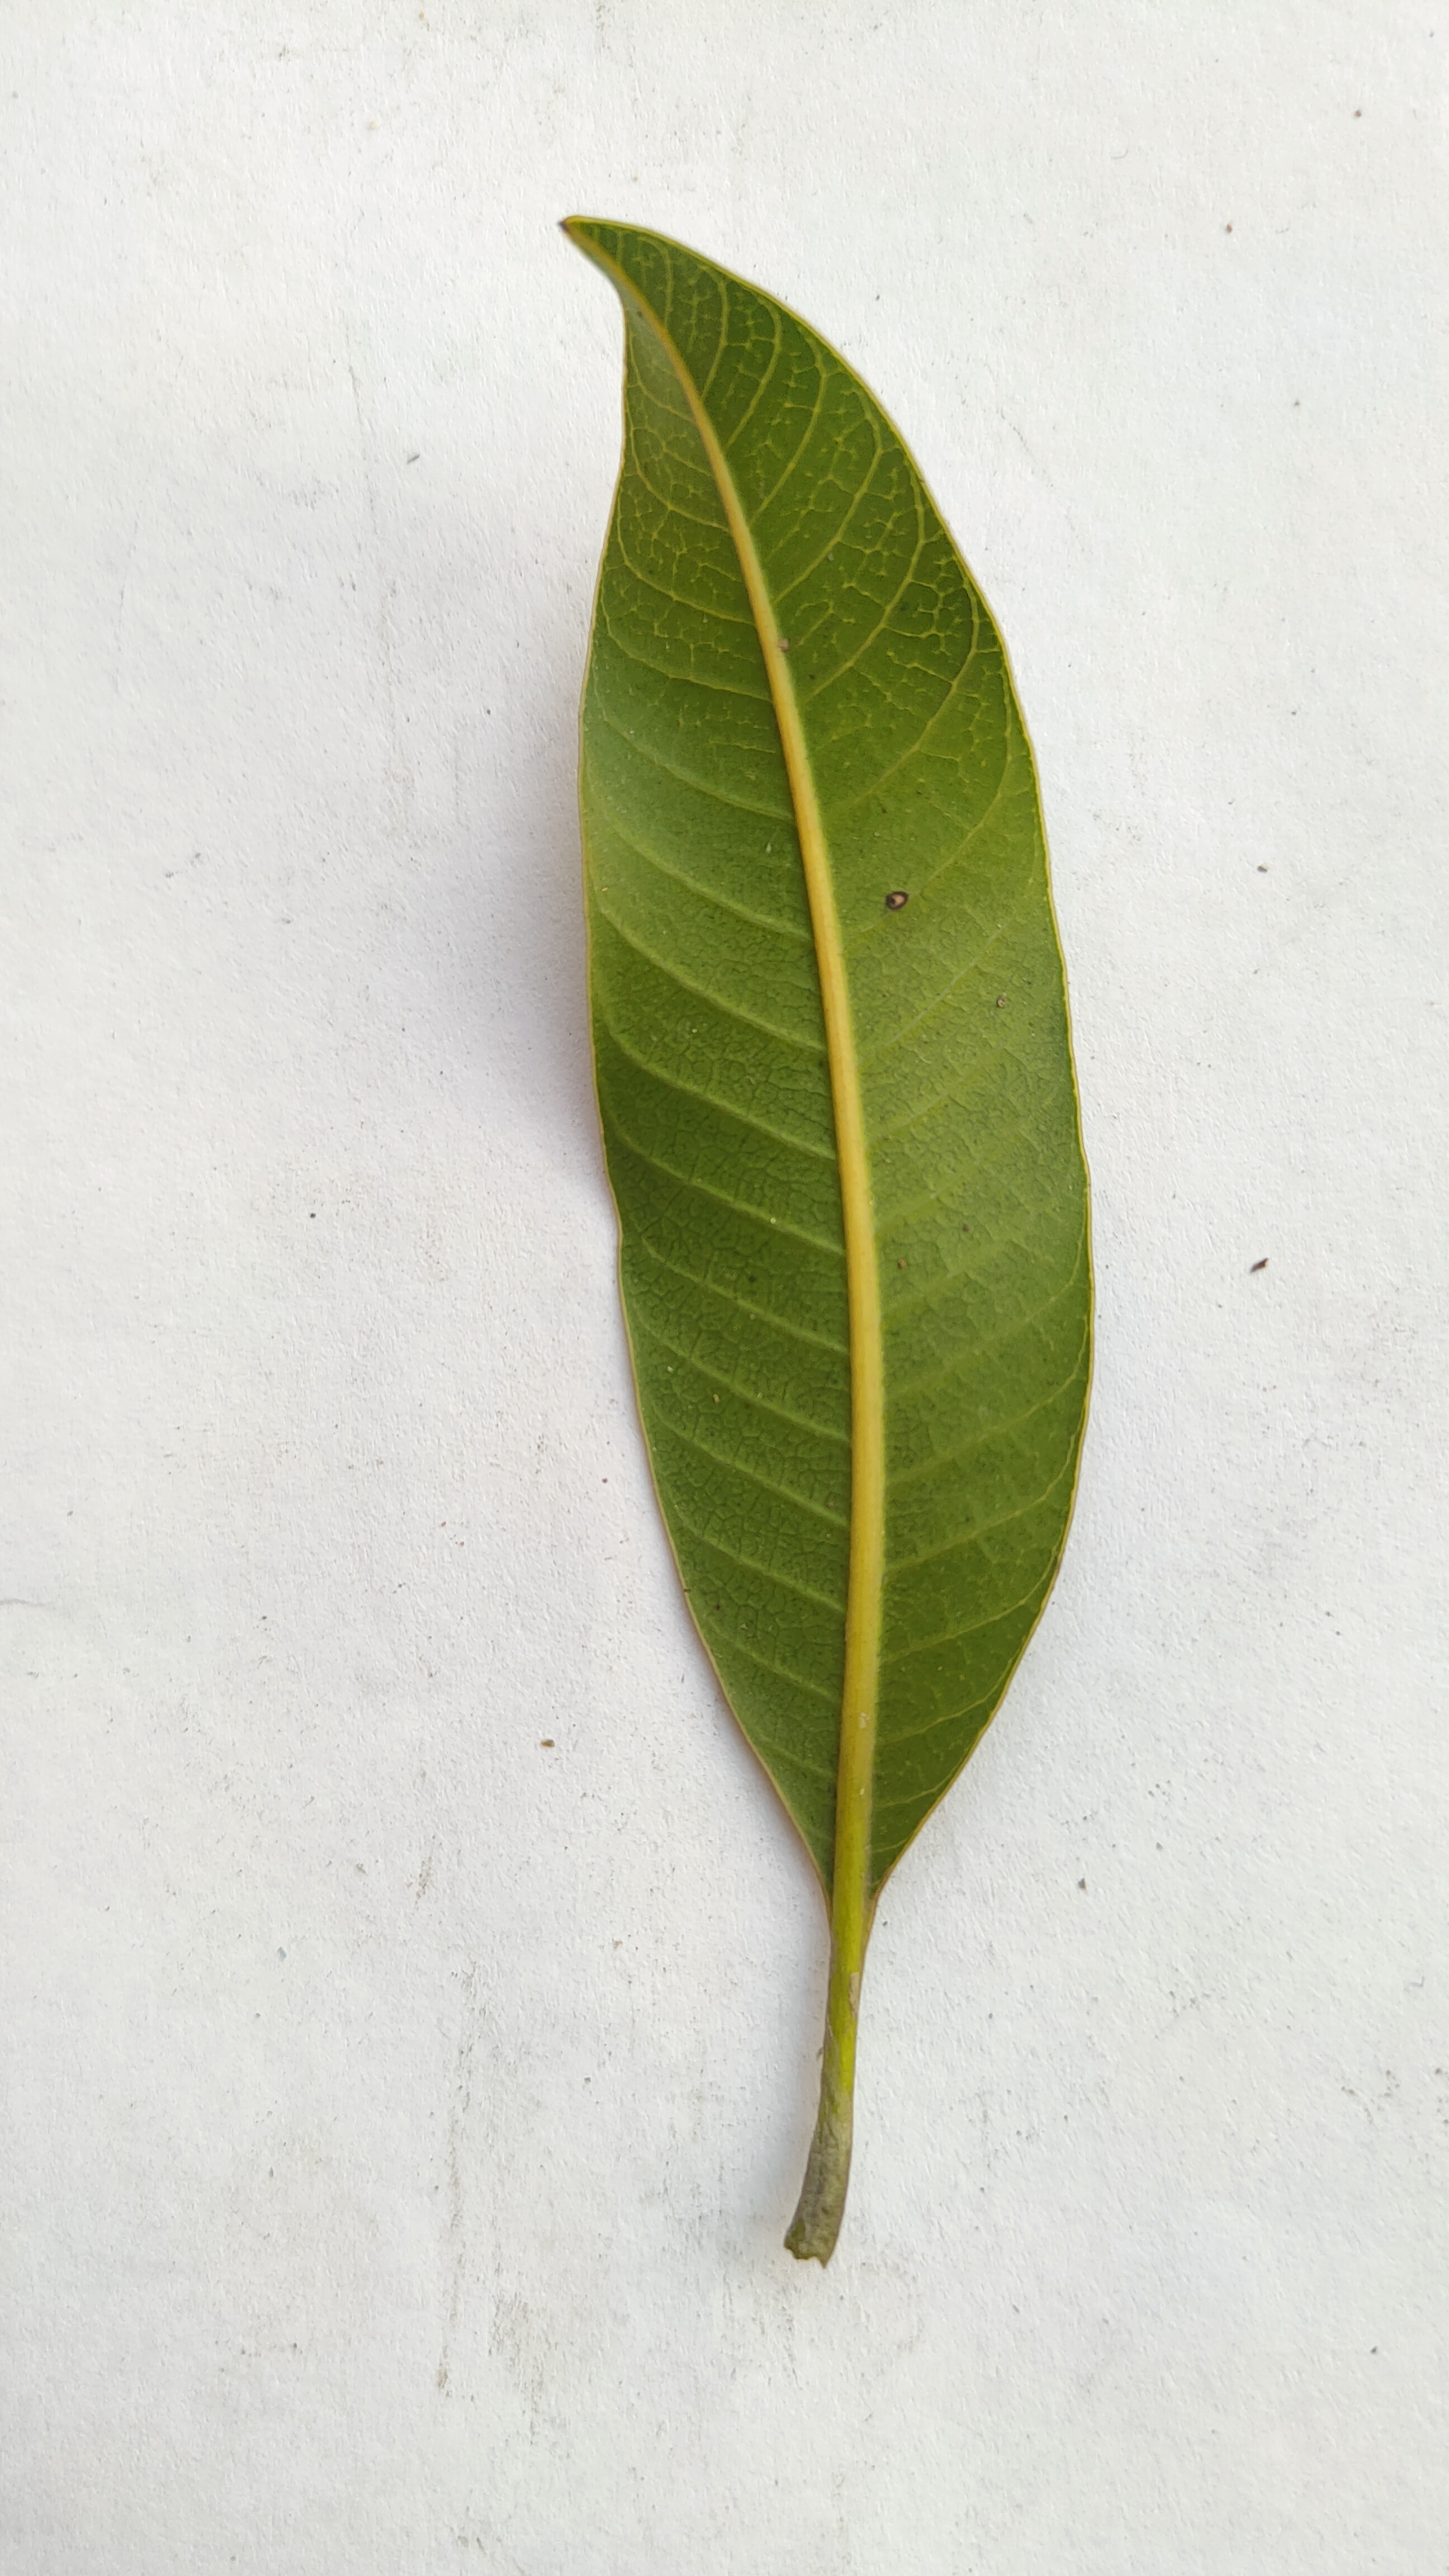
Leaf variety: Mango